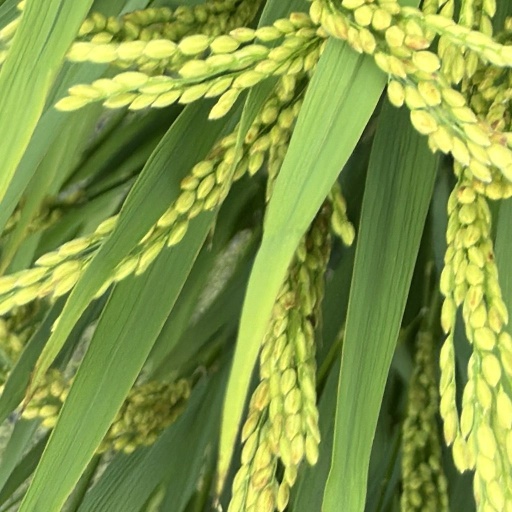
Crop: rice